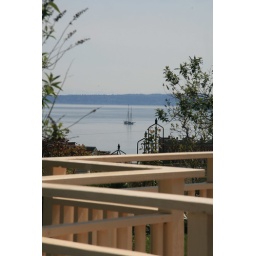
This picture was taken from the window at a home we stayed in Port Townsend.